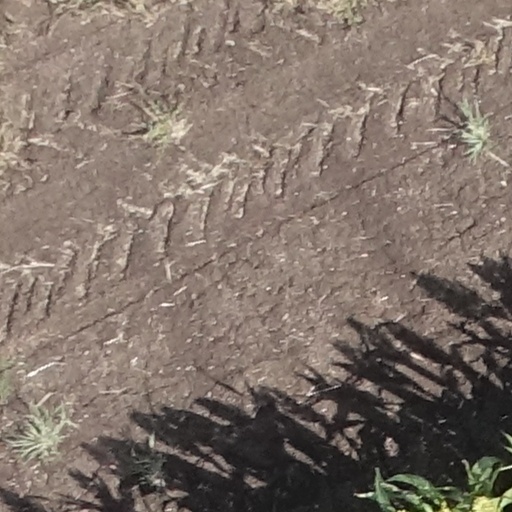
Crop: sorghum